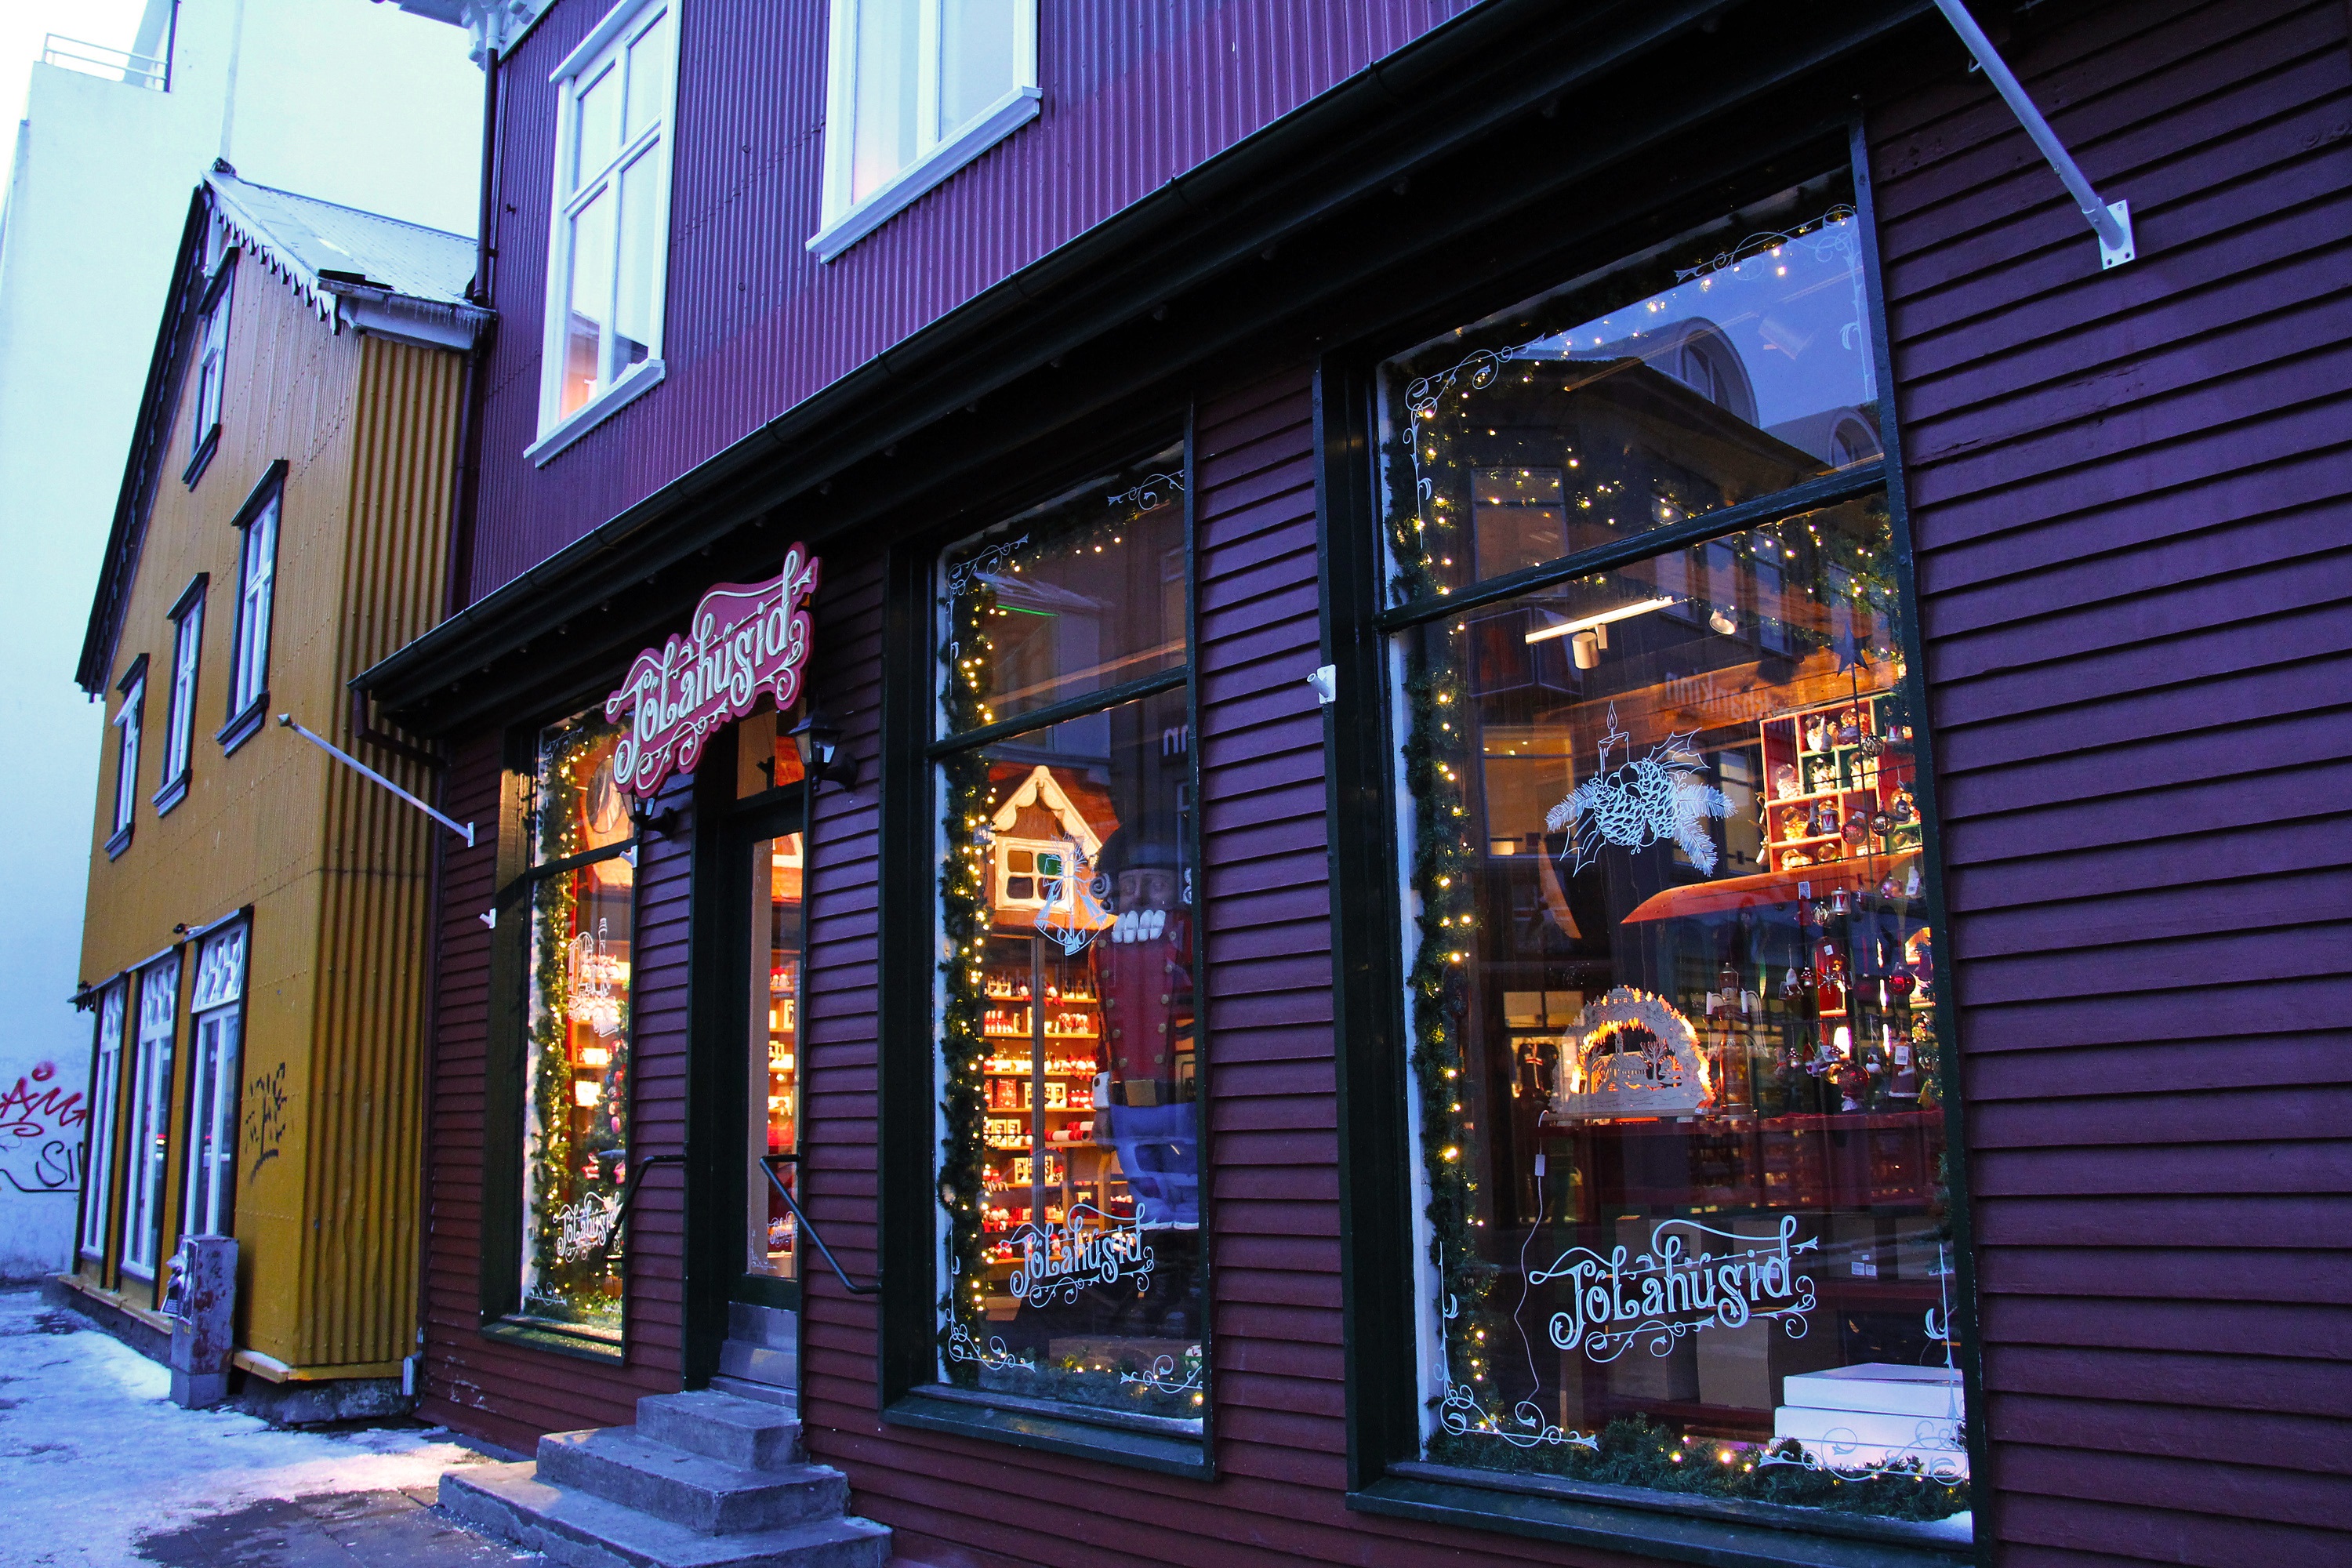
night, window, glass, view, restaurant, city, home, bar, europe, evening, shop, facade, iceland, lighting, deco, interior design, lights, fantastic, amazing, beautiful, magical, lights up, scandinavia, reykjavik, retail, nordic house, display window